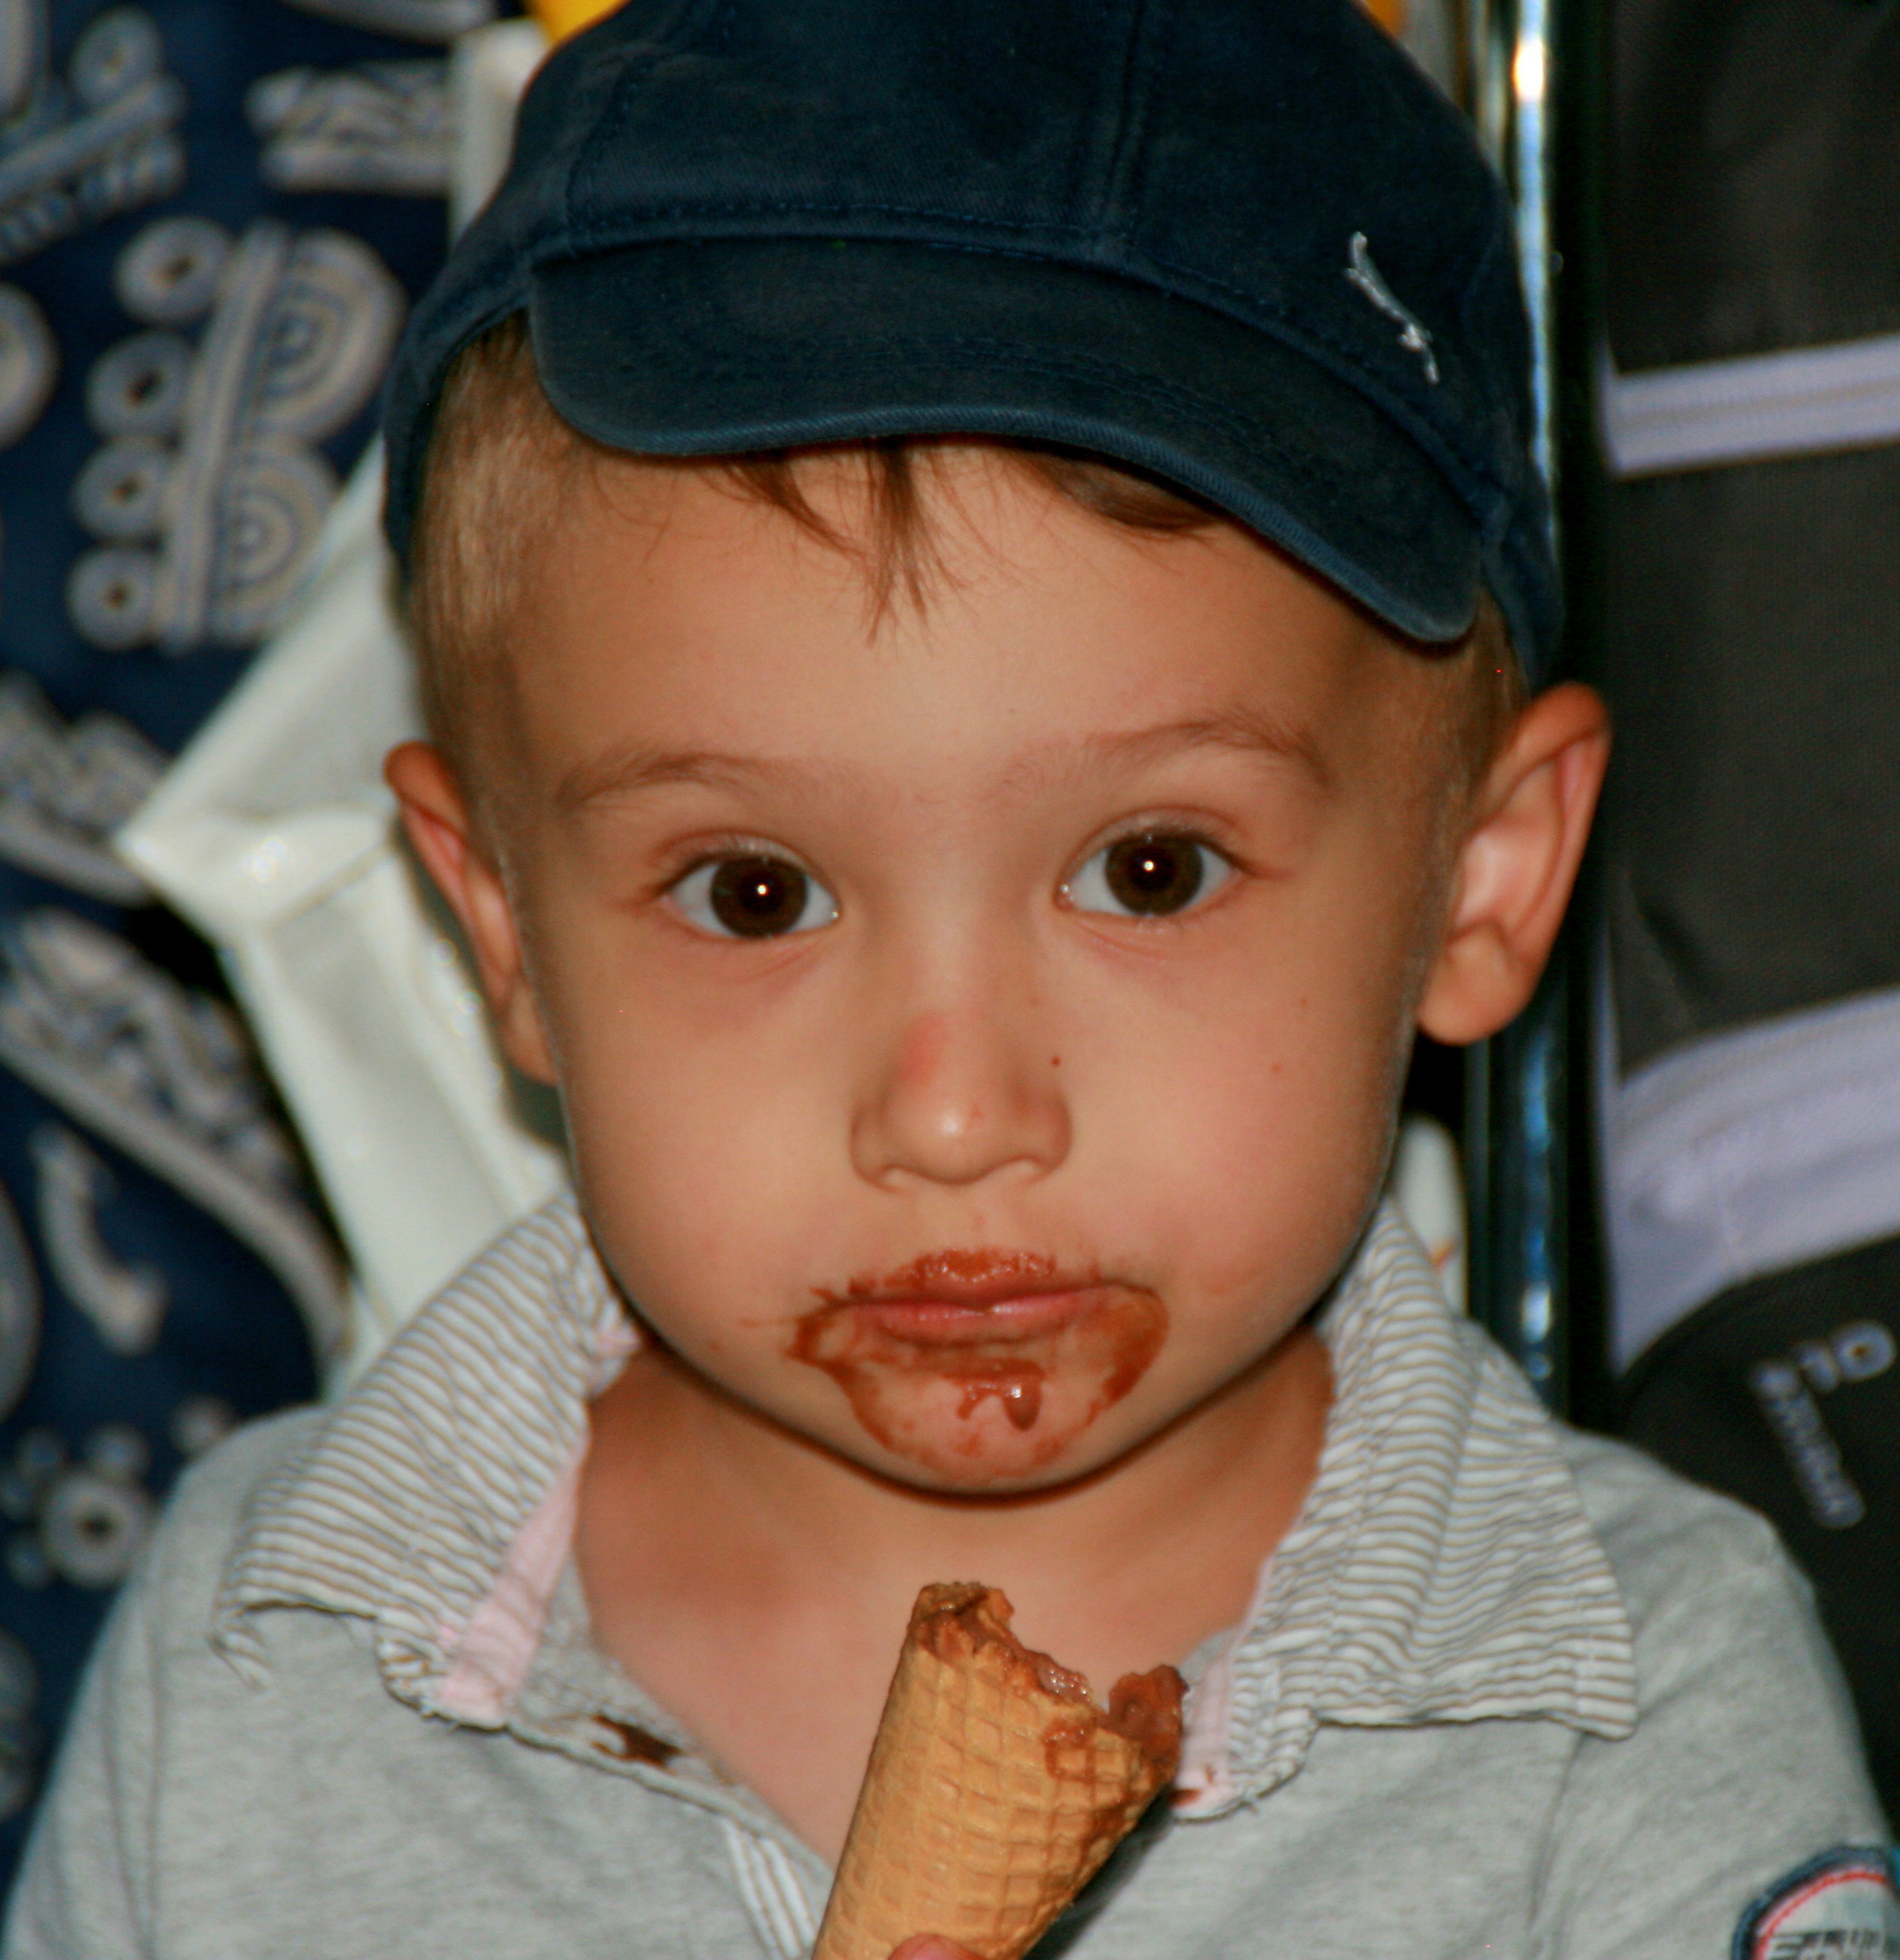
person, people, boy, male, portrait, child, hat, dirty, chocolate, ice cream, facial expression, smile, face, nose, infant, toddler, eye, head, skin